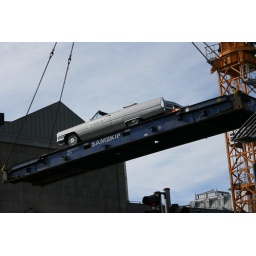
The flying Cadillac over the house of blues